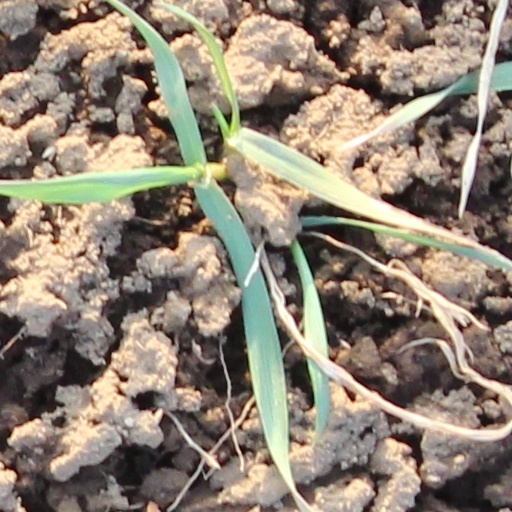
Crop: wheat